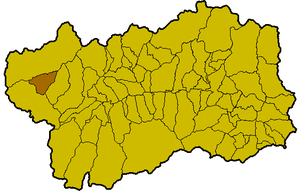
Localisation de la commune de Pré-Saint-Didier à l'intérieur de la Vallée d'Aoste. Italiano: Posizione del comune di Pré-Saint-Didier all'interno della Valle d'Aosta. 日本語: ヴァッレ・ダオスタにおけるプレ＝サン＝ディディエの位置.
Pré-Saint-Didier est une commune italienne alpine de la haute région Vallée d'Aoste.